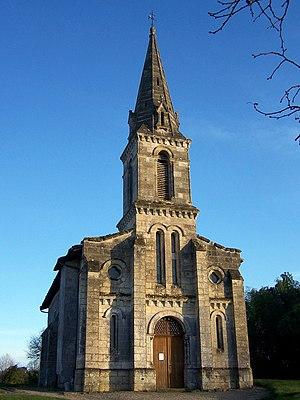
Église de Lignan-de-Bazas (Gironde, France)
Lignan-de-Bazas est une commune du Sud-Ouest de la France, située dans le département de la Gironde, en région Nouvelle-Aquitaine.